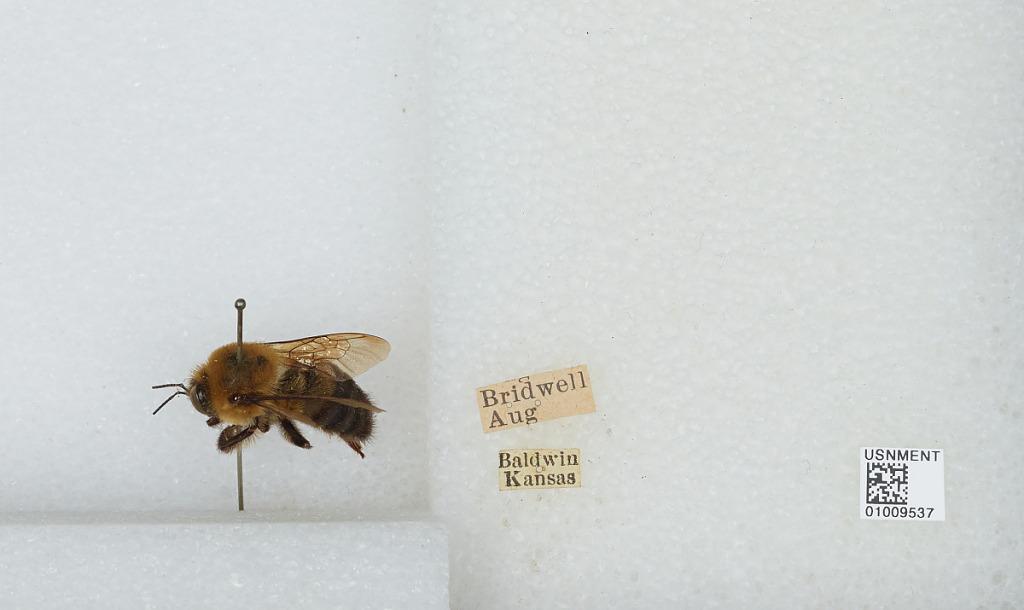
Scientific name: Bombus (Separatobombus) griseocollis (De Geer)
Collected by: Bridwell
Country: United States
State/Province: Kansas
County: Douglas
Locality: Baldwin City
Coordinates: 38.7775, -95.1875